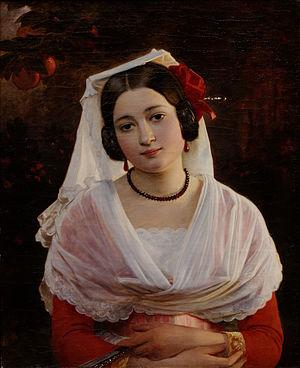
Johann Friedrich Ludwig Heinrich August Riedel est un peintre allemand né à Bayreuth le 25 décembre 1799 et mort à Rome le 6 août 1883.
Cette page concerne l'année 1842 en arts plastiques.